Henry Seebohm

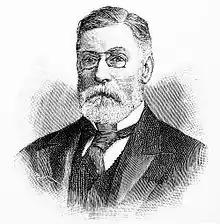
Henry Seebohm.

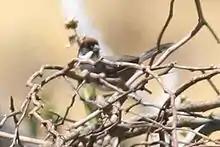
Bay-crowned Brushfinch has its scientific name "Atlapetes seebohmi" referring to Henry Seebohm.

Henry Seebohm (12 July 1832 – 26 November 1895) was an English steel manufacturer, and amateur ornithologist, oologist and traveller.